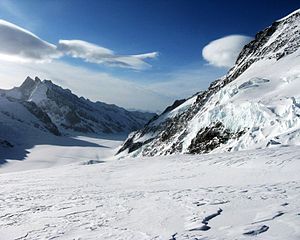
Schweiz / Geografi / Klima
Aletsch-gletsjeren (Jungfraufirn), 3,500 m
Schweiz er en indlandsstat i Centraleuropa. Landet grænser mod nord til Tyskland, mod øst til Liechtenstein og Østrig, mod syd til Italien og mod vest til Frankrig. Landets navn er formelt Schweizerische Eidgenossenschaft. For at undgå identificering med et af landets fire sprog bruges desuden også det latinske navn Confoederatio Helvetica. Med et landareal på 39.997 km² er landet mindre end Danmark. Arealet af vand er på 1.288 km².